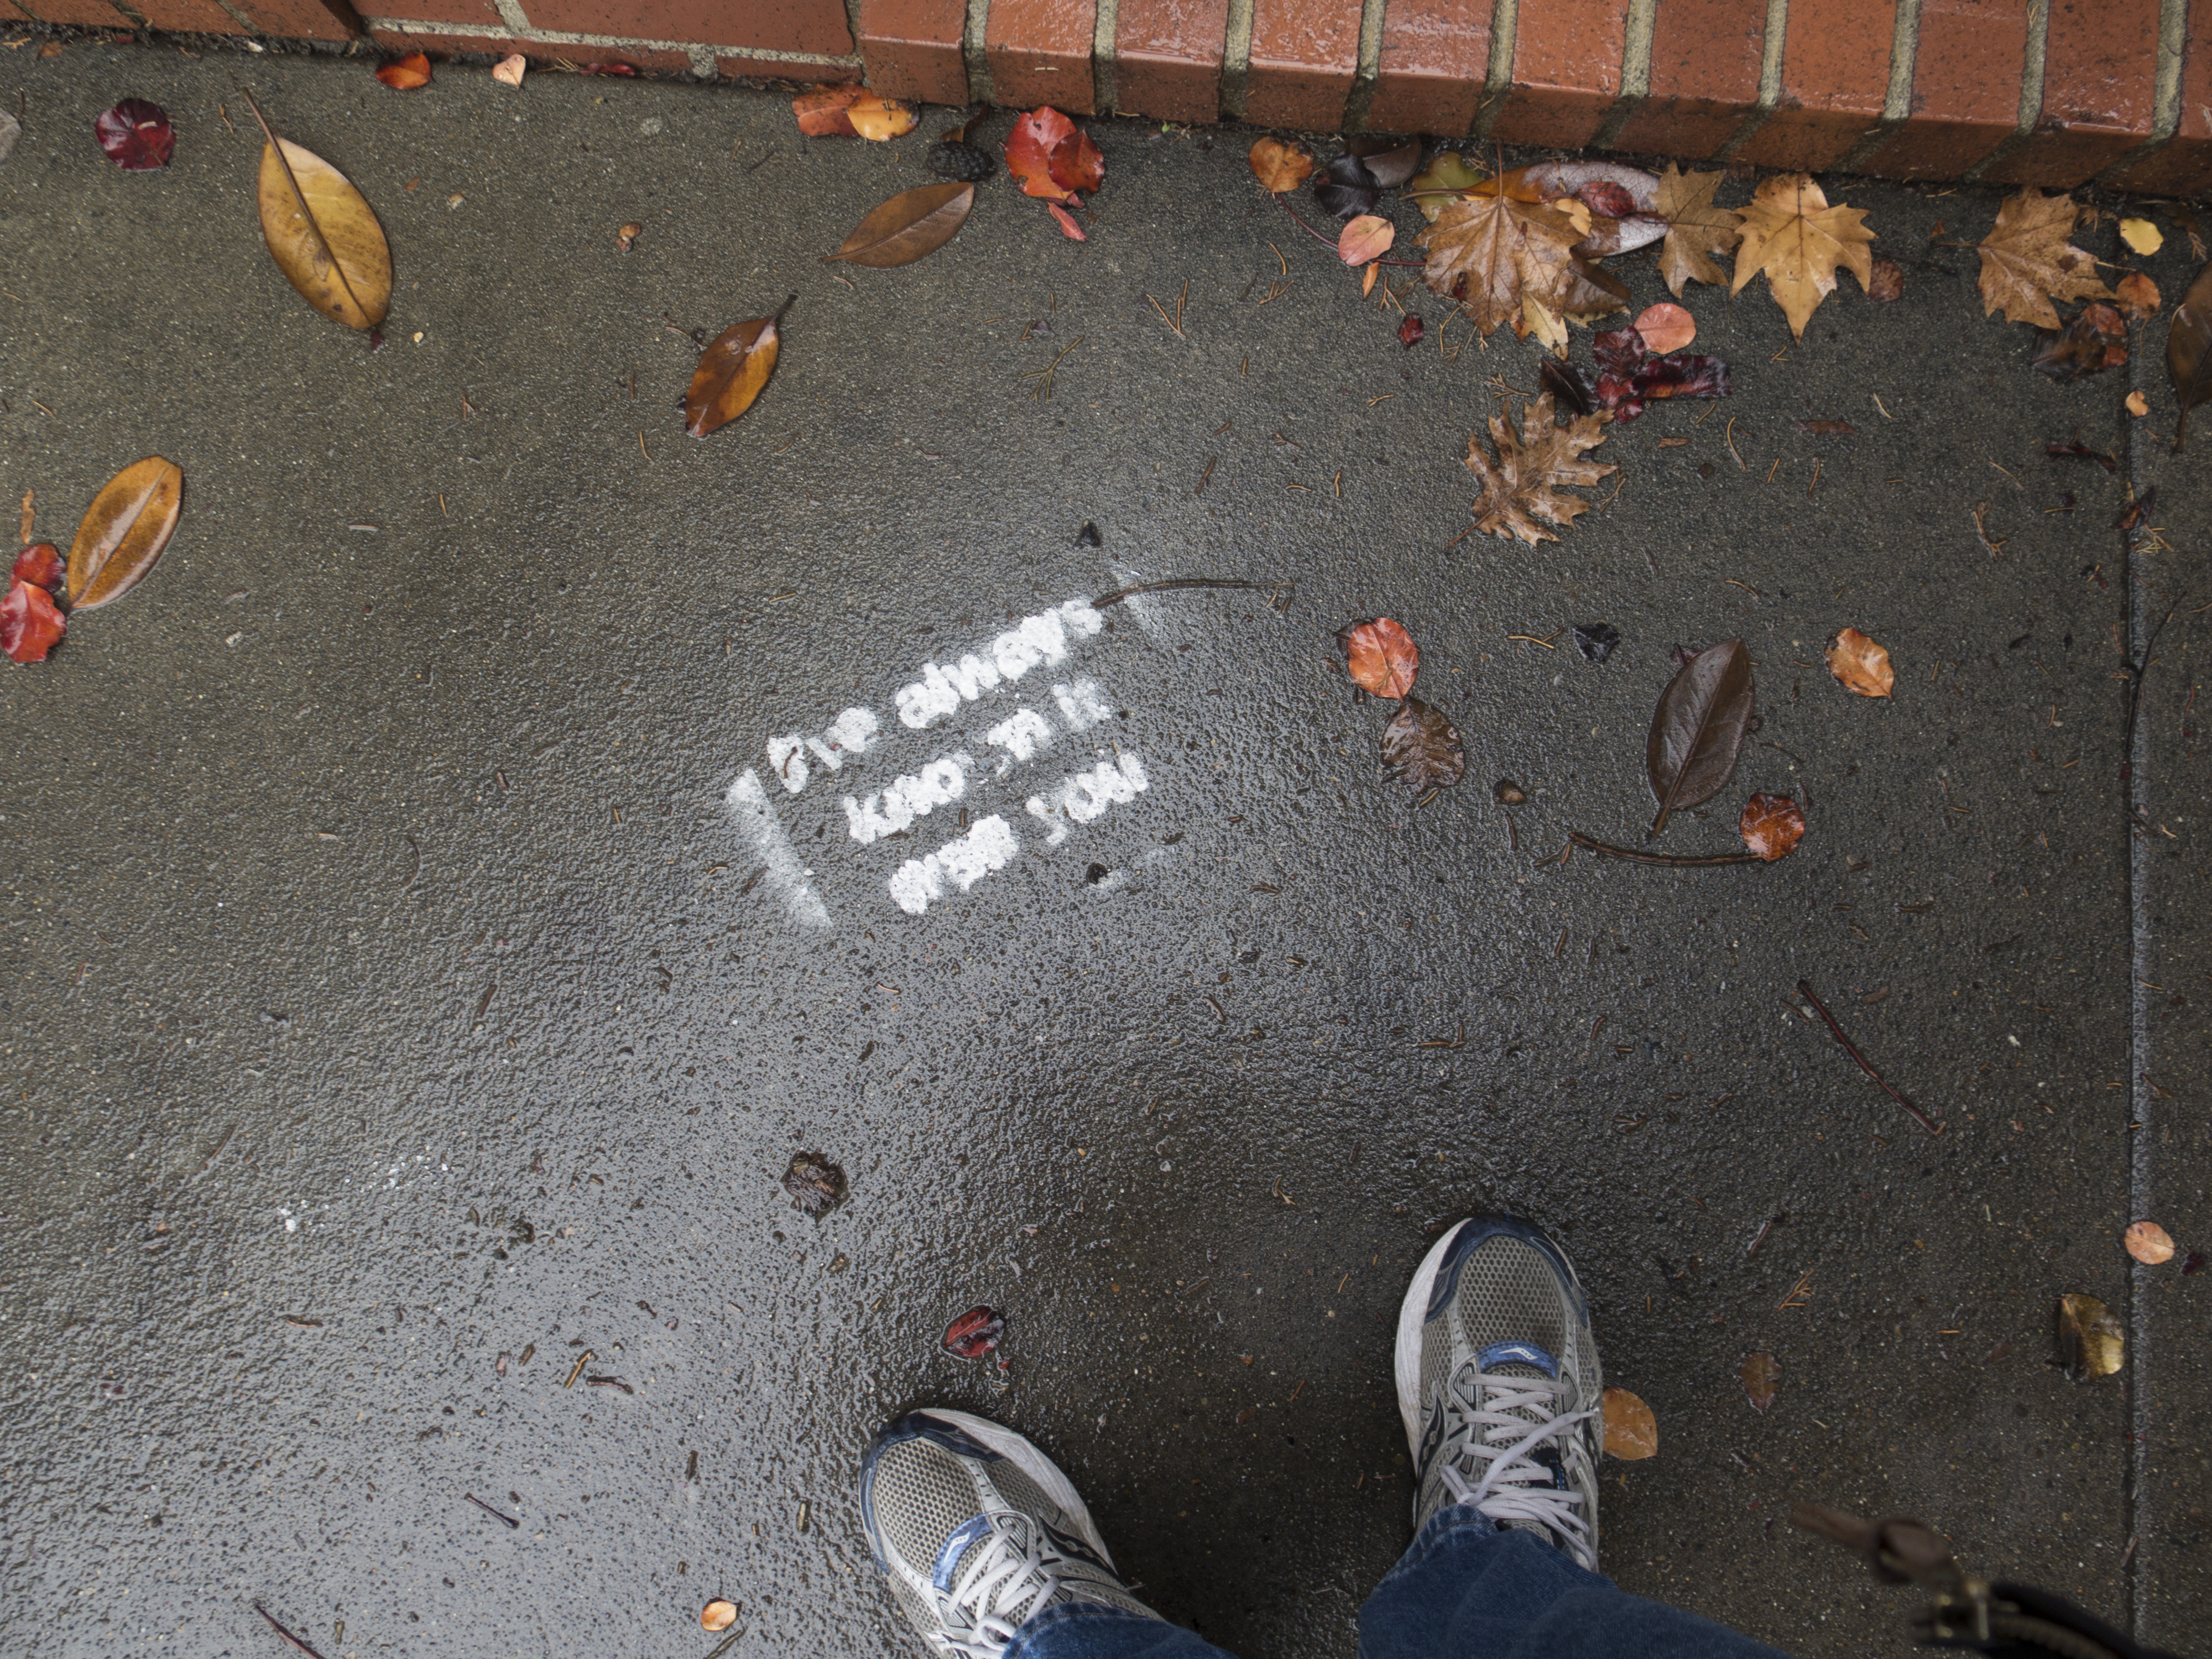
sidewalk, wall, mystery, art, road surface, crypticinscription, ivealwaysknownitwasyou